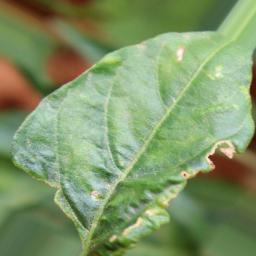
Label: mites_and_trips